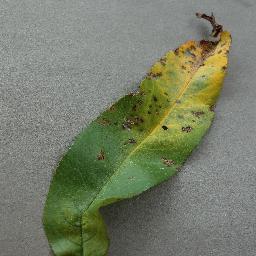
Label: Peach___Bacterial_spot